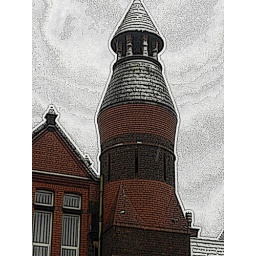
the bell tower on anfield road infant school....sort of messed around with the pic:p